List of lesbian characters in animation

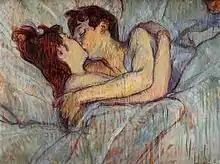
Painting entitled "In bed - the kiss" by Henri de Toulouse-Lautrec, showing two women kissing

This is a list of characters in animation that either self-identify as lesbian or have been identified by outside parties to be lesbian. Listed characters are either recurring characters, cameos, guest stars, or one-off characters in animated series, but not animated films. This article includes characters in Japanese animation, otherwise known as anime. There are also corresponding lists of bisexual, non-binary, and gay animated characters.